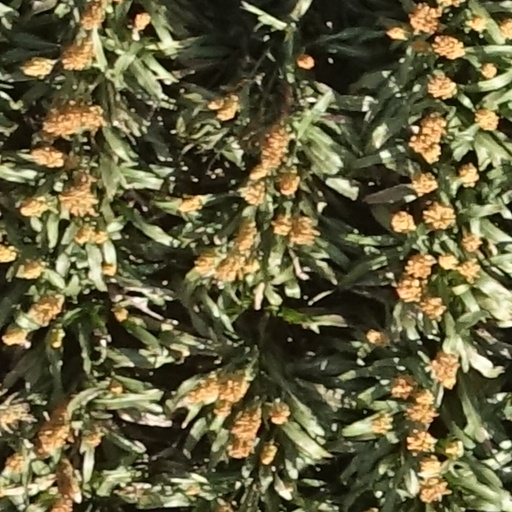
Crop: sorghum